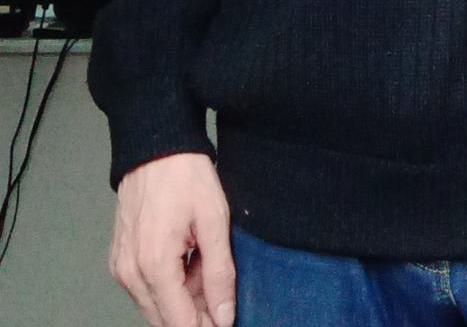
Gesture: no_gesture